Mariska Hargitay

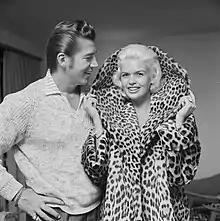
Mickey Hargitay and Jayne Mansfield, circa 1960

Mariska Magdolna Hargitay was born at Providence Saint John's Health Center in Santa Monica, California to actress Jayne Mansfield. The biological father was later found to be singer Nelson Sardelli. She was conceived during her mother's marriage to Mickey Hargitay, so he was the legal father and Mariska grew up believing he was her biological father as well. Her first and middle names are Hungarian and refer to Mary Magdalene (Mariska is a diminutive of Mary). She was raised Catholic. Jayne Mansfield had four other children: Jayne Marie Mansfield, Miklós "Mickey" Hargitay, Jr., Zoltán Hargitay, and Antonio "Tony" Cimber.